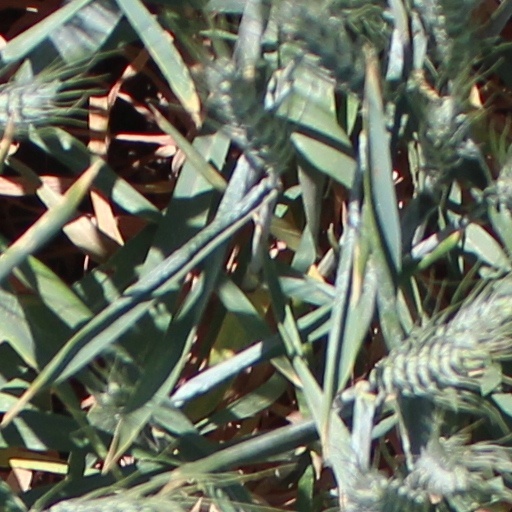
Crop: wheat